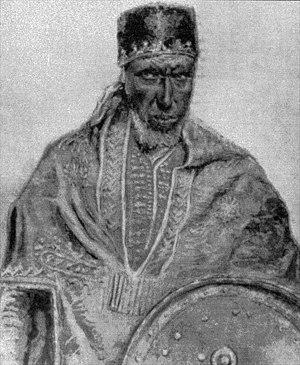
Photo scannée du livre: ""Ras Alula and the Scramble for Africa: A Political Biography
Ras Alula Engeda, également connu sous son nom de cavalier Abba Nega, est un général et homme politique tigréen et éthiopien. Il fut l'un des chefs majeurs des armées éthiopiennes du XIXᵉ siècle et il est considéré par l'historien israélien Haggai Erlich comme « le plus grand leader que l'Abyssinie ait produit depuis la mort de l'empereur Téwodros II en 1868 ». Il participe à de nombreuses batailles assurant l'indépendance de l'Éthiopie, notamment celles de Dogali et d’Adoua.
La bataille d'Adoua se déroule près du village d'Adoua, au cœur de la région du Tigré, dans le nord de l’Éthiopie, le 1ᵉʳ mars 1896. Elle oppose les forces de l'Empire éthiopien du negusse negest Menelik II à celles du royaume d’Italie dirigées par le colonel Baratieri. Elle conclut, par la victoire des Éthiopiens, la première guerre italo-éthiopienne et clôt une fin de XIXᵉ siècle marquée par diverses tentatives de pénétration en Éthiopie menées par plusieurs puissances.
Yohannes IV est un militaire et un homme d'État éthiopien, Negusse Negest de 1872 à 1889. Né Kassa Mercha, il est également connu sous son nom de cavalier Abba Bezbez.